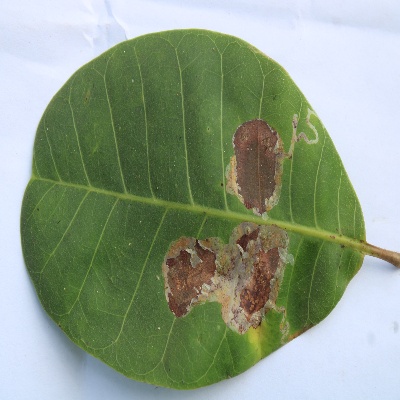
Crop: Cashew
Condition: leaf miner